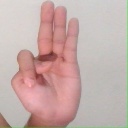
अक्षर: भ